Khadija Krimi

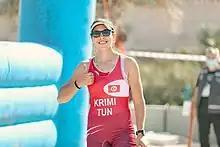
Khadija Krimi

Khadija Krimi (born August 18, 1995) is a Tunisian rower. She and Nour El-Houda Ettaieb placed 20th in the women's lightweight double sculls event at the 2016 Summer Olympics.